Grand Isle, Louisiana

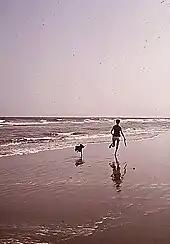
Enjoying the Grand Isle beach, 1972

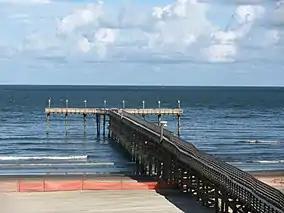
Boardwalk on the beach at Grand Isle State Park

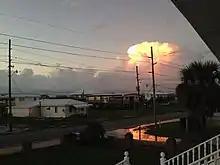
Houses in Grand Isle

Fishing is an important part of Grand Isle's culture, with more than 280 species of fish in the surrounding waters. In 1928, the annual Grand Isle Tarpon Rodeo, fishing tournament, was established on the island and is now one of the premier salt water fishing rodeos in the United States. The Cajun rodeo draws over 15,000 people annually.